Bethune–Cookman University

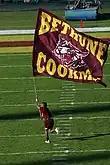
BCU athletics flag

As of 2023, Bethune–Cookman admitted 100% of applicants, B–CU requiring neither ACT nor SAT test scores for admission, but with the average enrolled student who submitted scores having an SAT score of 905 or an ACT score of 16.5.